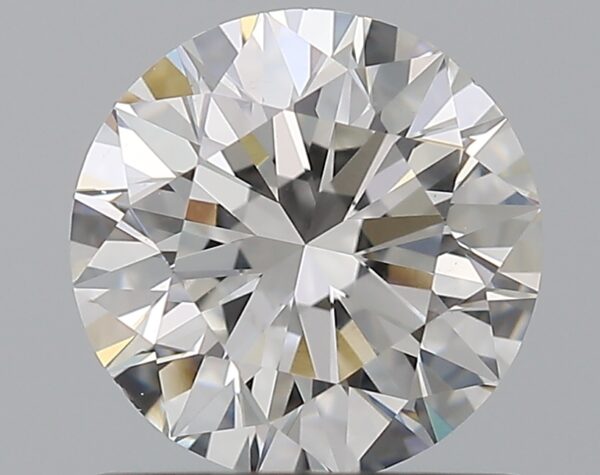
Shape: round
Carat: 1
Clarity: SI1
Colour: F
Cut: EX
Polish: EX
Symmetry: EX
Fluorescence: N
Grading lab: GIA
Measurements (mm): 6.35 x 6.39 x 3.98